Unstrung Heroes

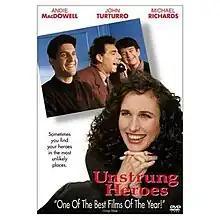
"Unstrung Heroes" DVD cover

Unstrung Heroes is a 1995 American comedy-drama film directed by Diane Keaton and starring Andie MacDowell, John Turturro, Michael Richards, and Maury Chaykin. The screenplay by Richard LaGravenese is based on the memoir of the same name by journalist Franz Lidz.